Mt. Fuji Station

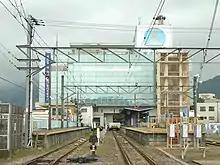
View of the platforms, with platform 1 on the left, October 2010

The station is a terminus station where trains reverse en route between Ōtsuki and Kawaguchiko, this means for through trains heading towards either destinations, the driver is required to change ends to head back out before diverging onto the appropriate route. It consists of three bay platforms. It has waiting rooms and toilet facilities. The station is staffed.